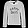
Label: Pullover